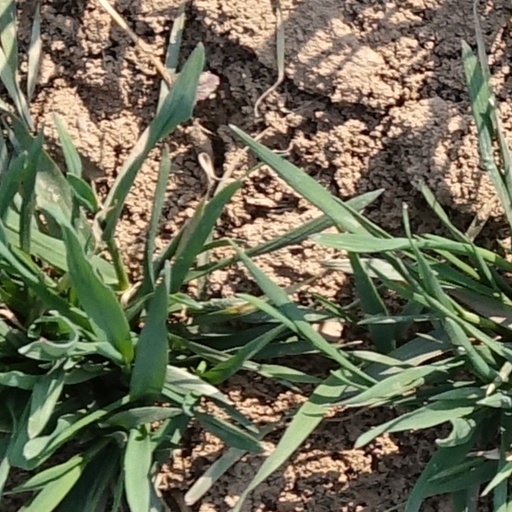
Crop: wheat